Maha Al Muneef

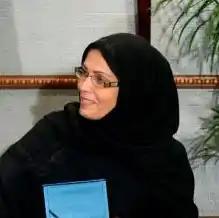
Maha Al Muneef receiving award in March 2016

Maha Al Muneef (born 1960) is the executive director of the National Family Safety Program (NFSP) in Saudi Arabia. She is a specialist in pediatric infectious disease, and has worked to spread awareness about domestic violence and victims of child abuse.